Verizon New Jersey

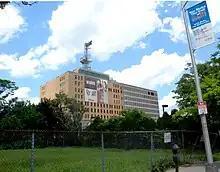
Large exchange building in Newark

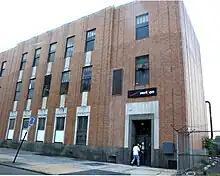
Smaller exchange in East Orange, New Jersey

New Jersey Bell was founded in 1904 as an AT&T company serving southern New Jersey, named Delaware and Atlantic Telegraph & Telephone Company. New York Telephone served northern New Jersey. In October 1927, D&A T&T changed its name to New Jersey Bell Telephone Company, and purchased the New Jersey properties of New York Telephone which had belonged to New York and New Jersey Telephone and Telegraph.